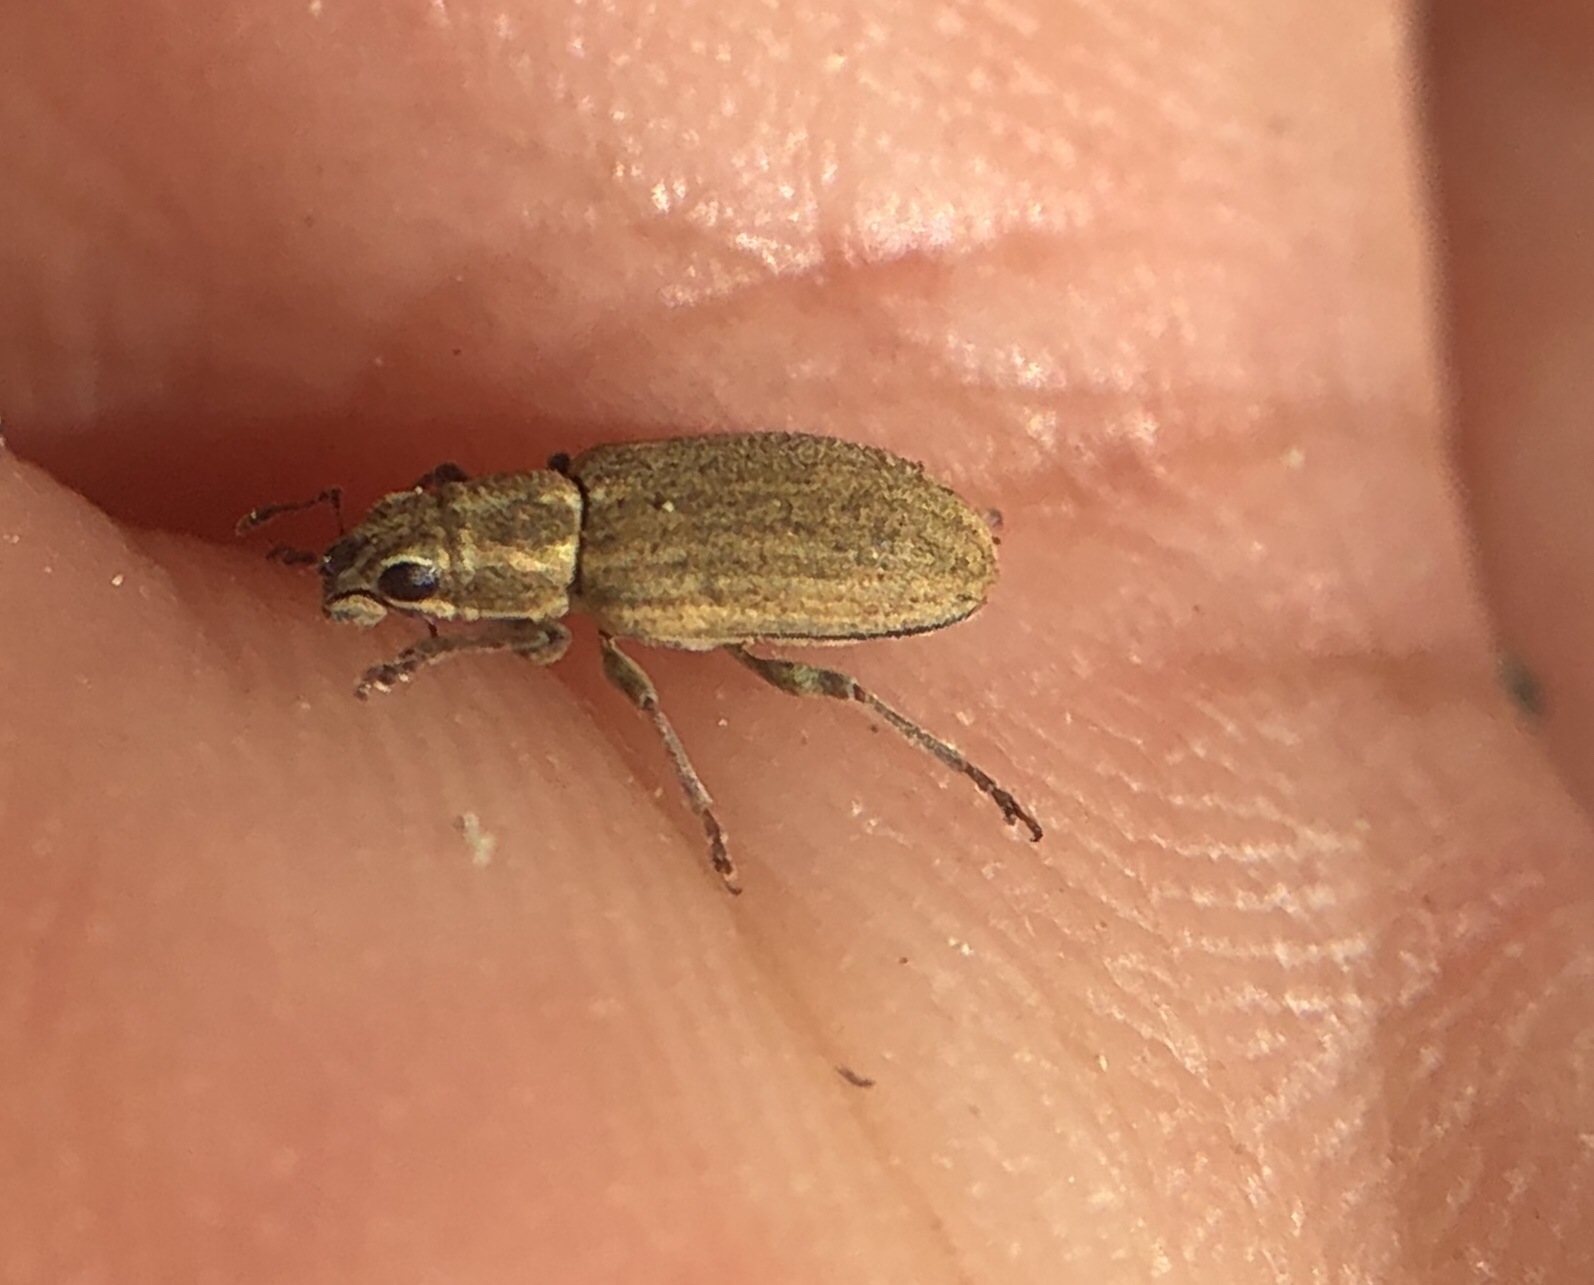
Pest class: pea_leaf_weevil